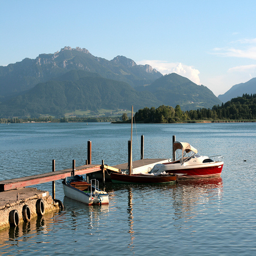
Boats are floating in a lake by the mountains.
small boats in a large body of water at a harbor
A group of boats sit on the dock on the water.
Two small boats moored to a pier in the water.
A small boat docked at a pier on a lake.